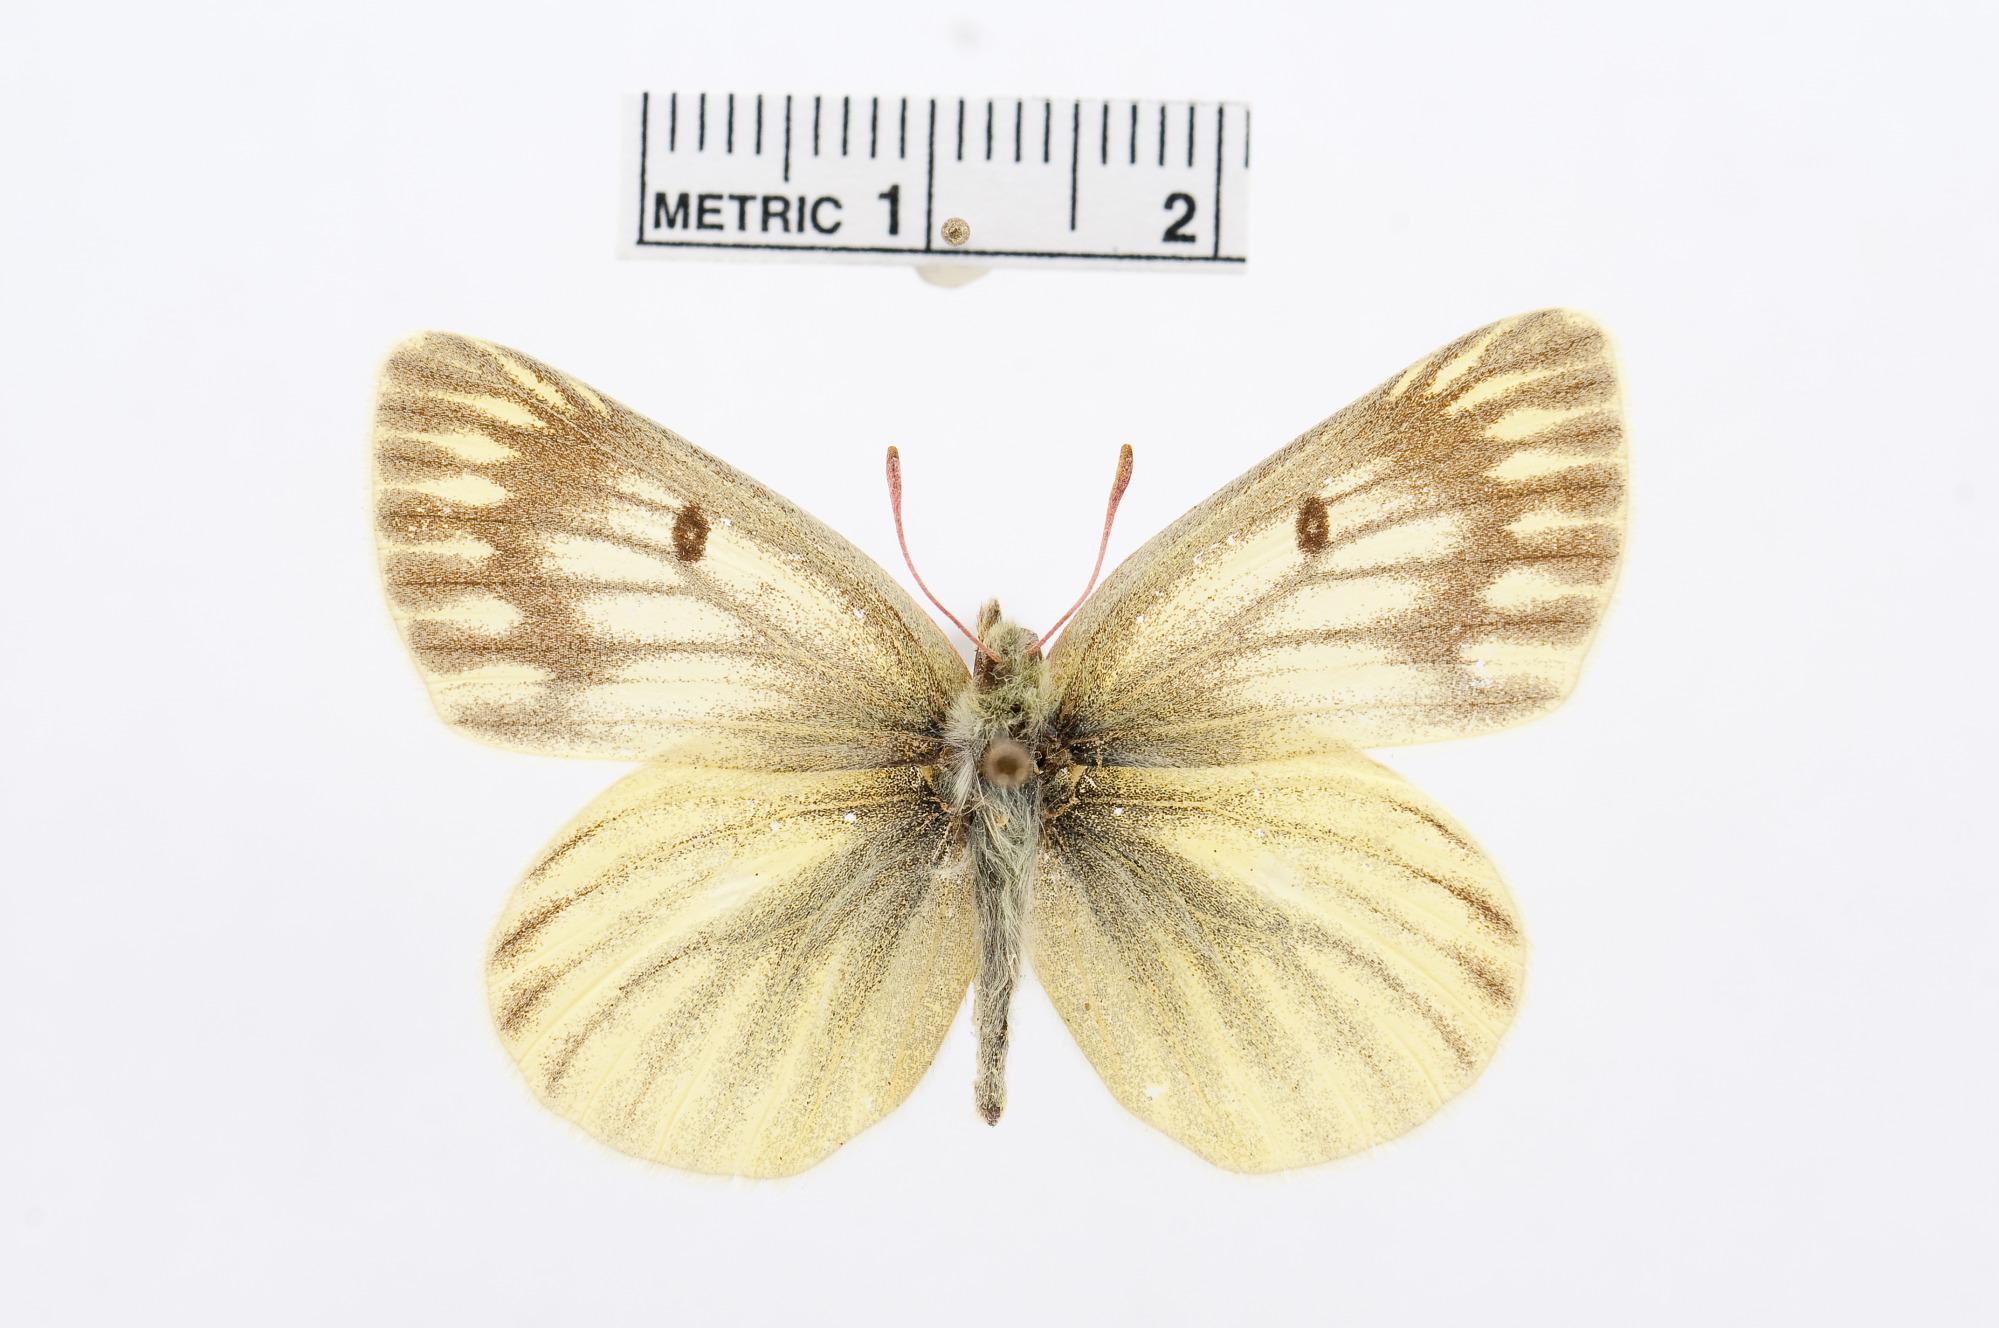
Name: Colias sieversi
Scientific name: Colias sieversi
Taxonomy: Animalia, Arthropoda, Hexapoda, Insecta, Lepidoptera, Pieridae, Coliadinae